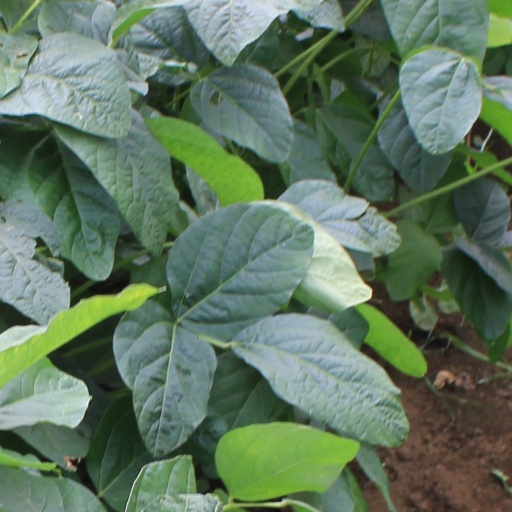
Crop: soybean